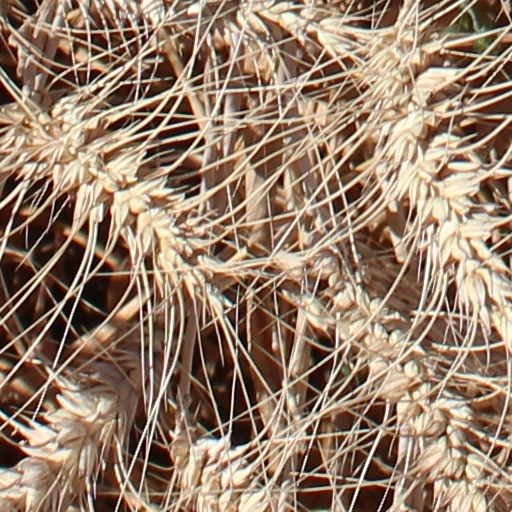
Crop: wheat